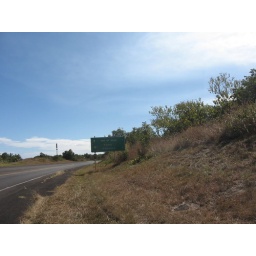
This sign makes me laugh...the road ends, though, 'cause lava went over it in the early 1980s.